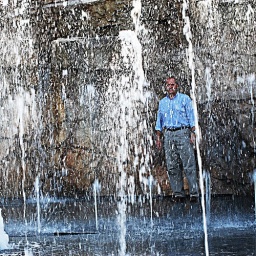
Everyone was wondering why this dude was playing in the water in his street clothes.